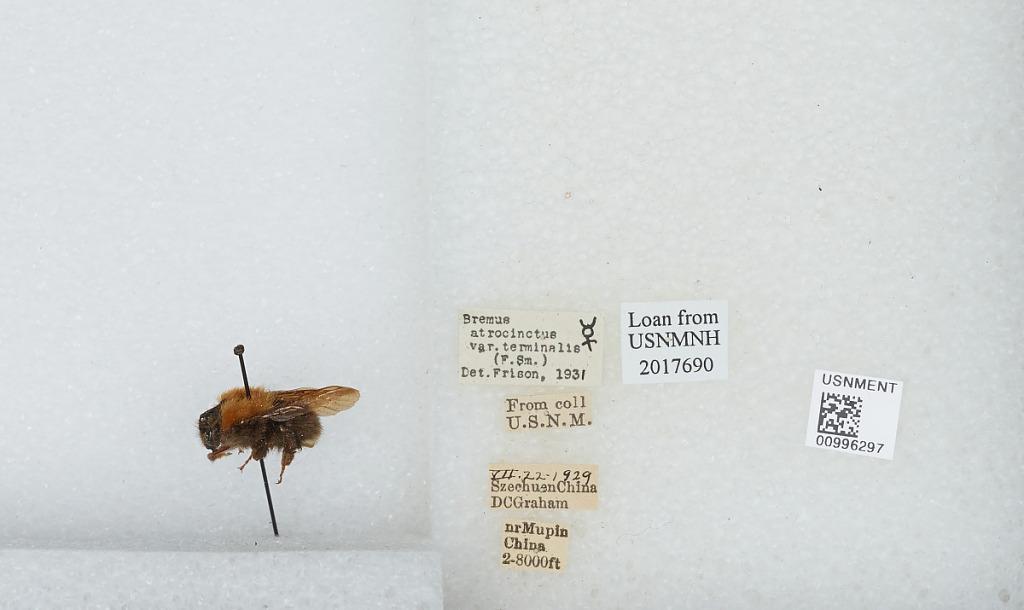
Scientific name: Bombus (Festivobombus) festivus Smith
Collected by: D. Graham
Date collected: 1929-7-22
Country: China
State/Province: Sichuan
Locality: near Muping, formerly Mupin
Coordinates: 30.3692, 102.814
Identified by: Frison